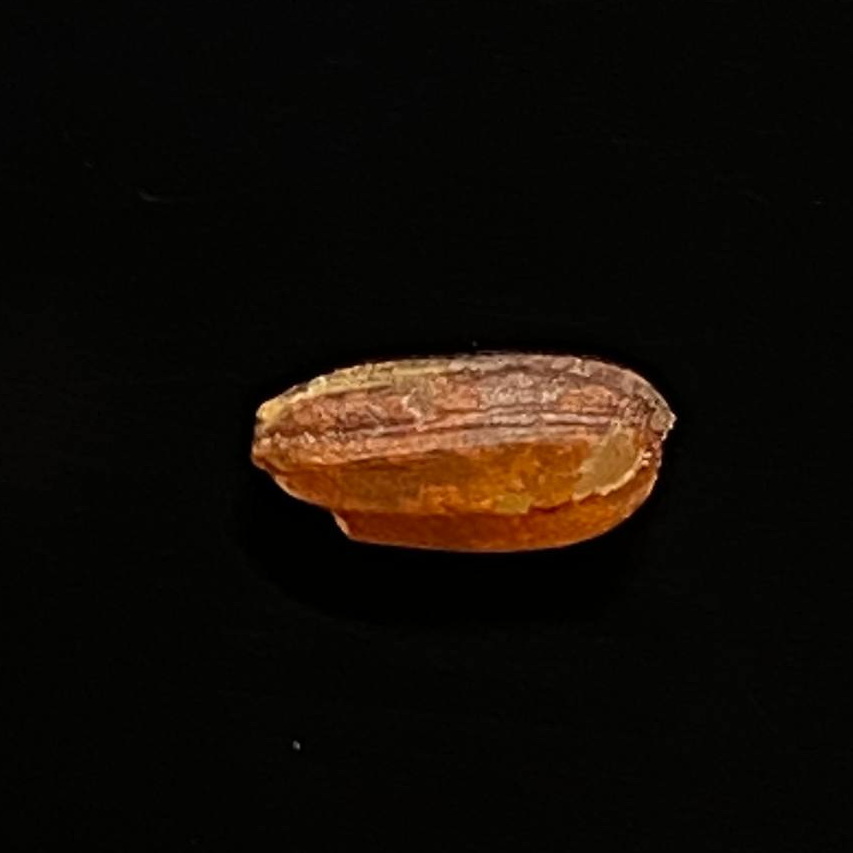
Rice variety: Ganjiya